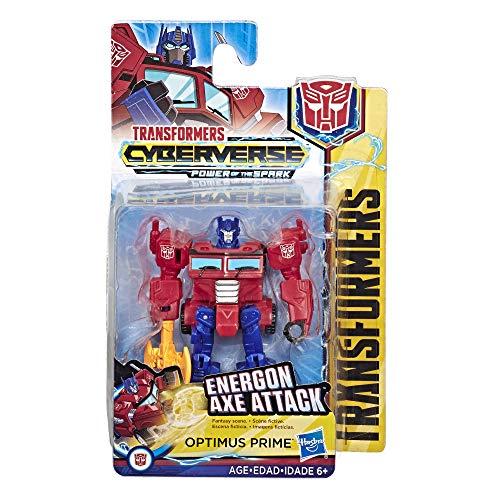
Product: Transformers Toys Cyberverse Action Attackers Scout Class Optimus Prime Action Figure - Repeatable Energon Axe Attack Move - for Kids Ages 6 & Up, 3.75"
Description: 2-In-1 converting toy: easy Transformers conversion for kids 6 and up Convert Optimus Prime toy from robot to truck mode in 7 steps.
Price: $5.06
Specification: ProductDimensions:1.5x4.2x6.7inches|ItemWeight:0.96ounces|ShippingWeight:2.08ounces(Viewshippingratesandpolicies)|ASIN:B07L3LNC1K|Itemmodelnumber:E4784AS00|Manufacturerrecommendedage:6yearsandup